Institutes of the Lawes of England

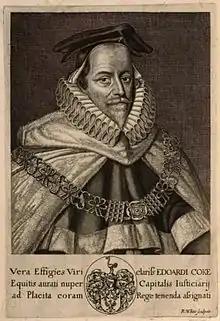
A portrait of Edward Coke from the frontispiece of "The Third Part of the Institutes of the Laws of England" (4th ed., 1669)

The First Part's subtitle is a "Commentary upon Littleton", concerning land law and property law. Often called "Coke on Littleton" (abbreviated "Co. Litt."), it is a commentary on Thomas de Littleton's treatise on land tenure.